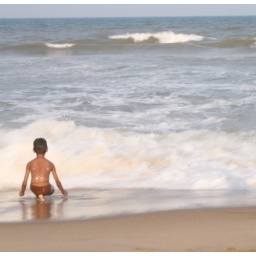
This boy was waiting for the waves jus so he could duck under